The Hitchhiker (film)

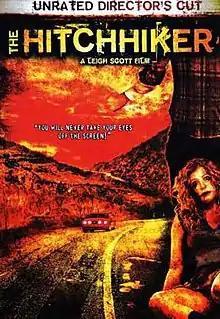
DVD cover

The Hitchhiker is a 2007 American thriller film written and directed by Leigh Scott, and co-written by Jeshua De Horta.